Unpolarized light

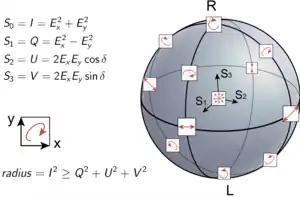
Depiction of the polarization states on Poincaré sphere

Often the total beam power is not of interest, in which case a normalized Stokes vector is used by dividing the Stokes vector by the total intensity "S":